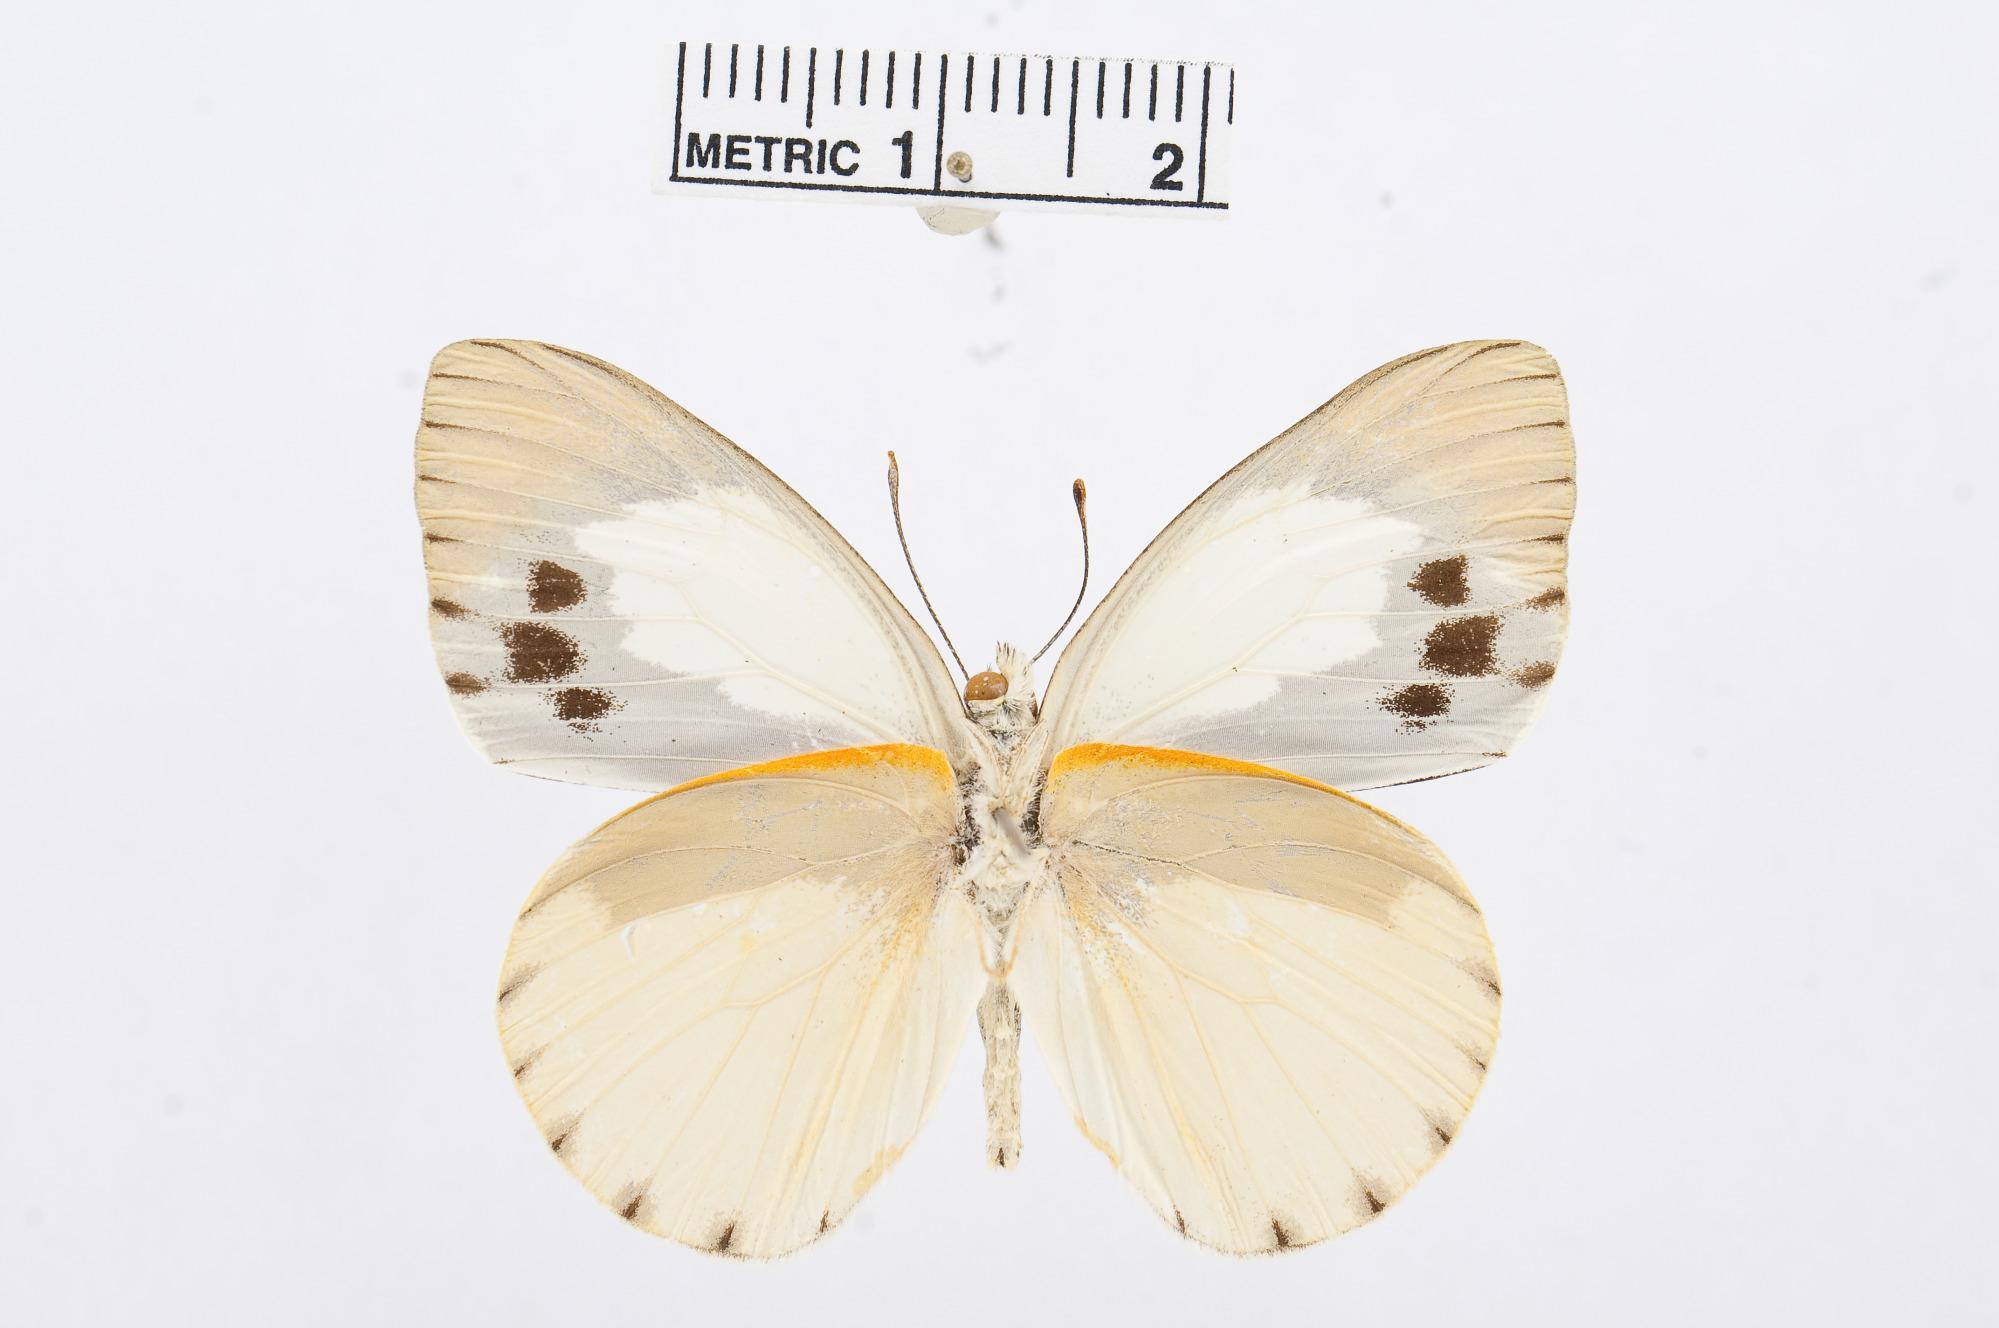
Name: Colotis eris
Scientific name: Colotis eris
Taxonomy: Animalia, Arthropoda, Hexapoda, Insecta, Lepidoptera, Pieridae, Pierinae